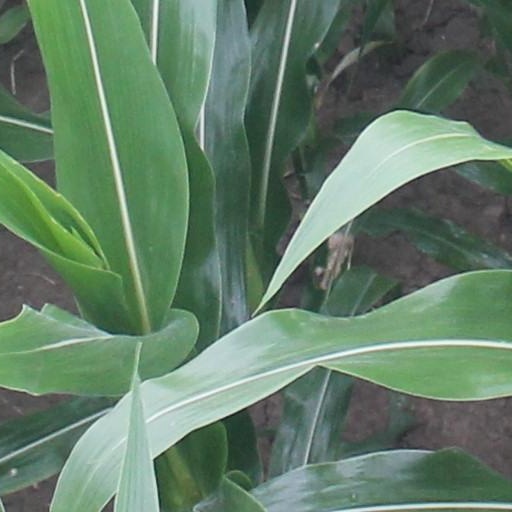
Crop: maize; corn